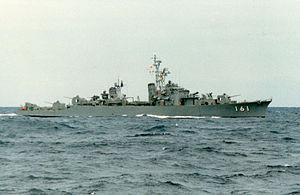
La classe Akizuki est une classe de destroyers construit pour la force maritime d’autodéfense japonaise à la fin des années 1950. Il était prévu que cette classe soit un « chef de flottille » doté de capacités de commandement et de contrôle améliorées. Cette classe a donc parfois été classée en tant que « navire DDC » de manière non officielle, selon la désignation des navires de la marine japonaise.